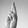
ASL letter: R